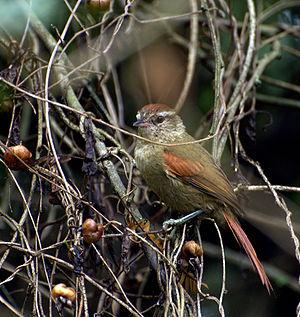
Le genre Cranioleuca regroupe 21 espèces de passereaux appartenant à la famille des Furnariidae.